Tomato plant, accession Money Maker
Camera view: bottom (45 deg); turntable rotation: 210 degrees
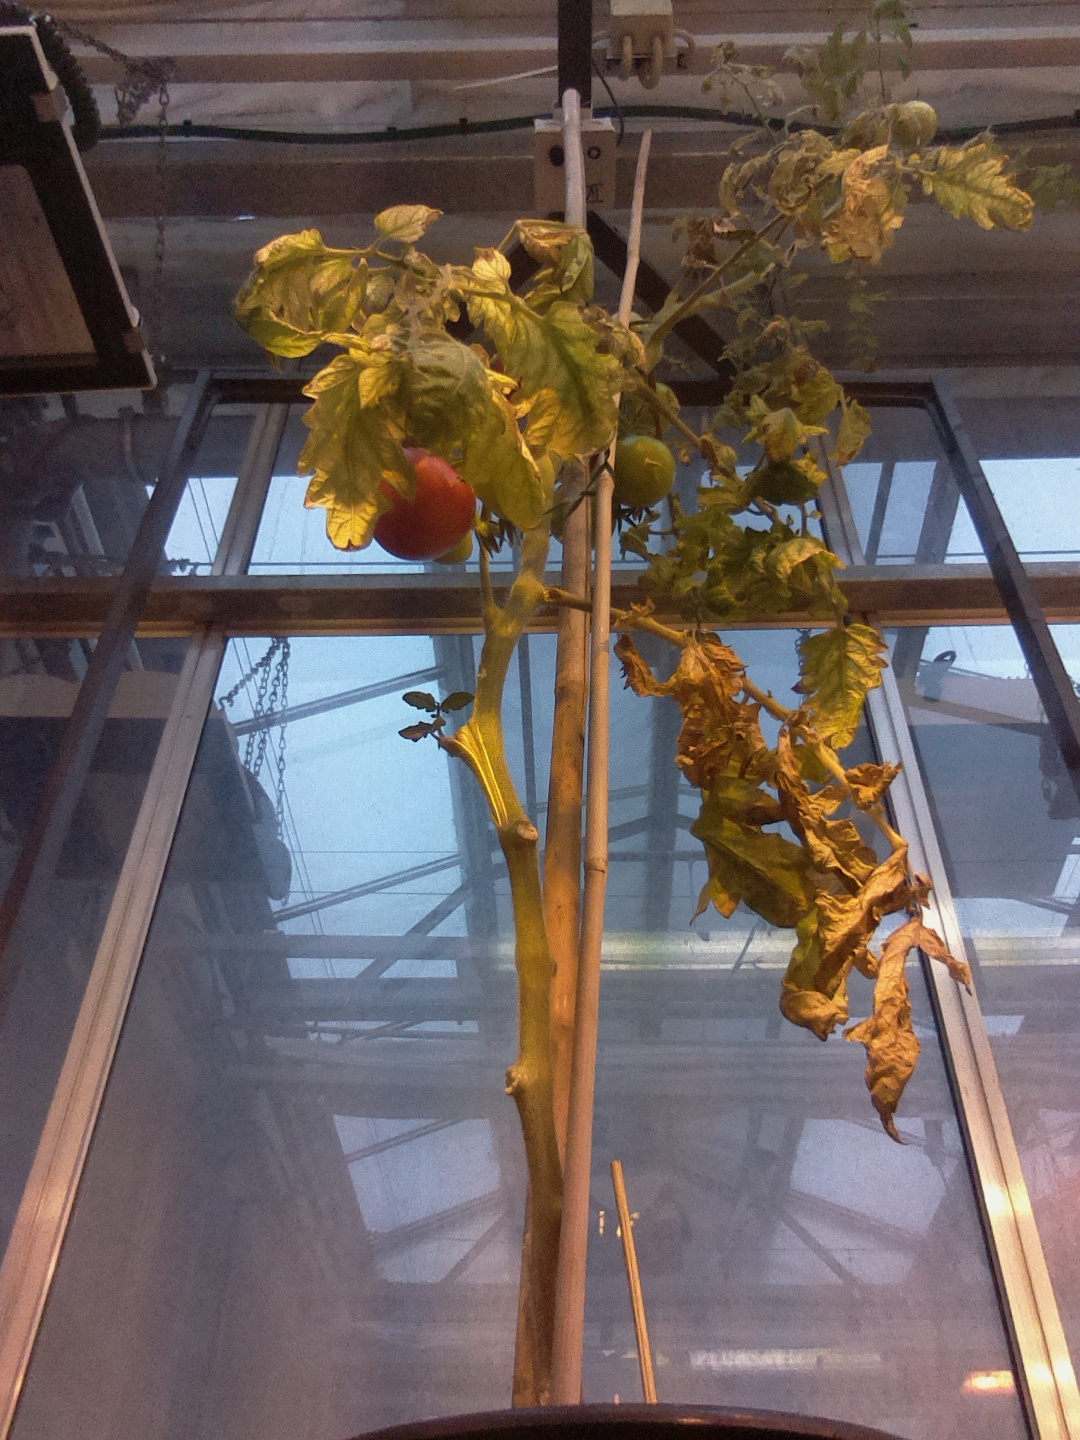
BBCH growth stage 83: 30%-40% of fruits show typical fully ripe color